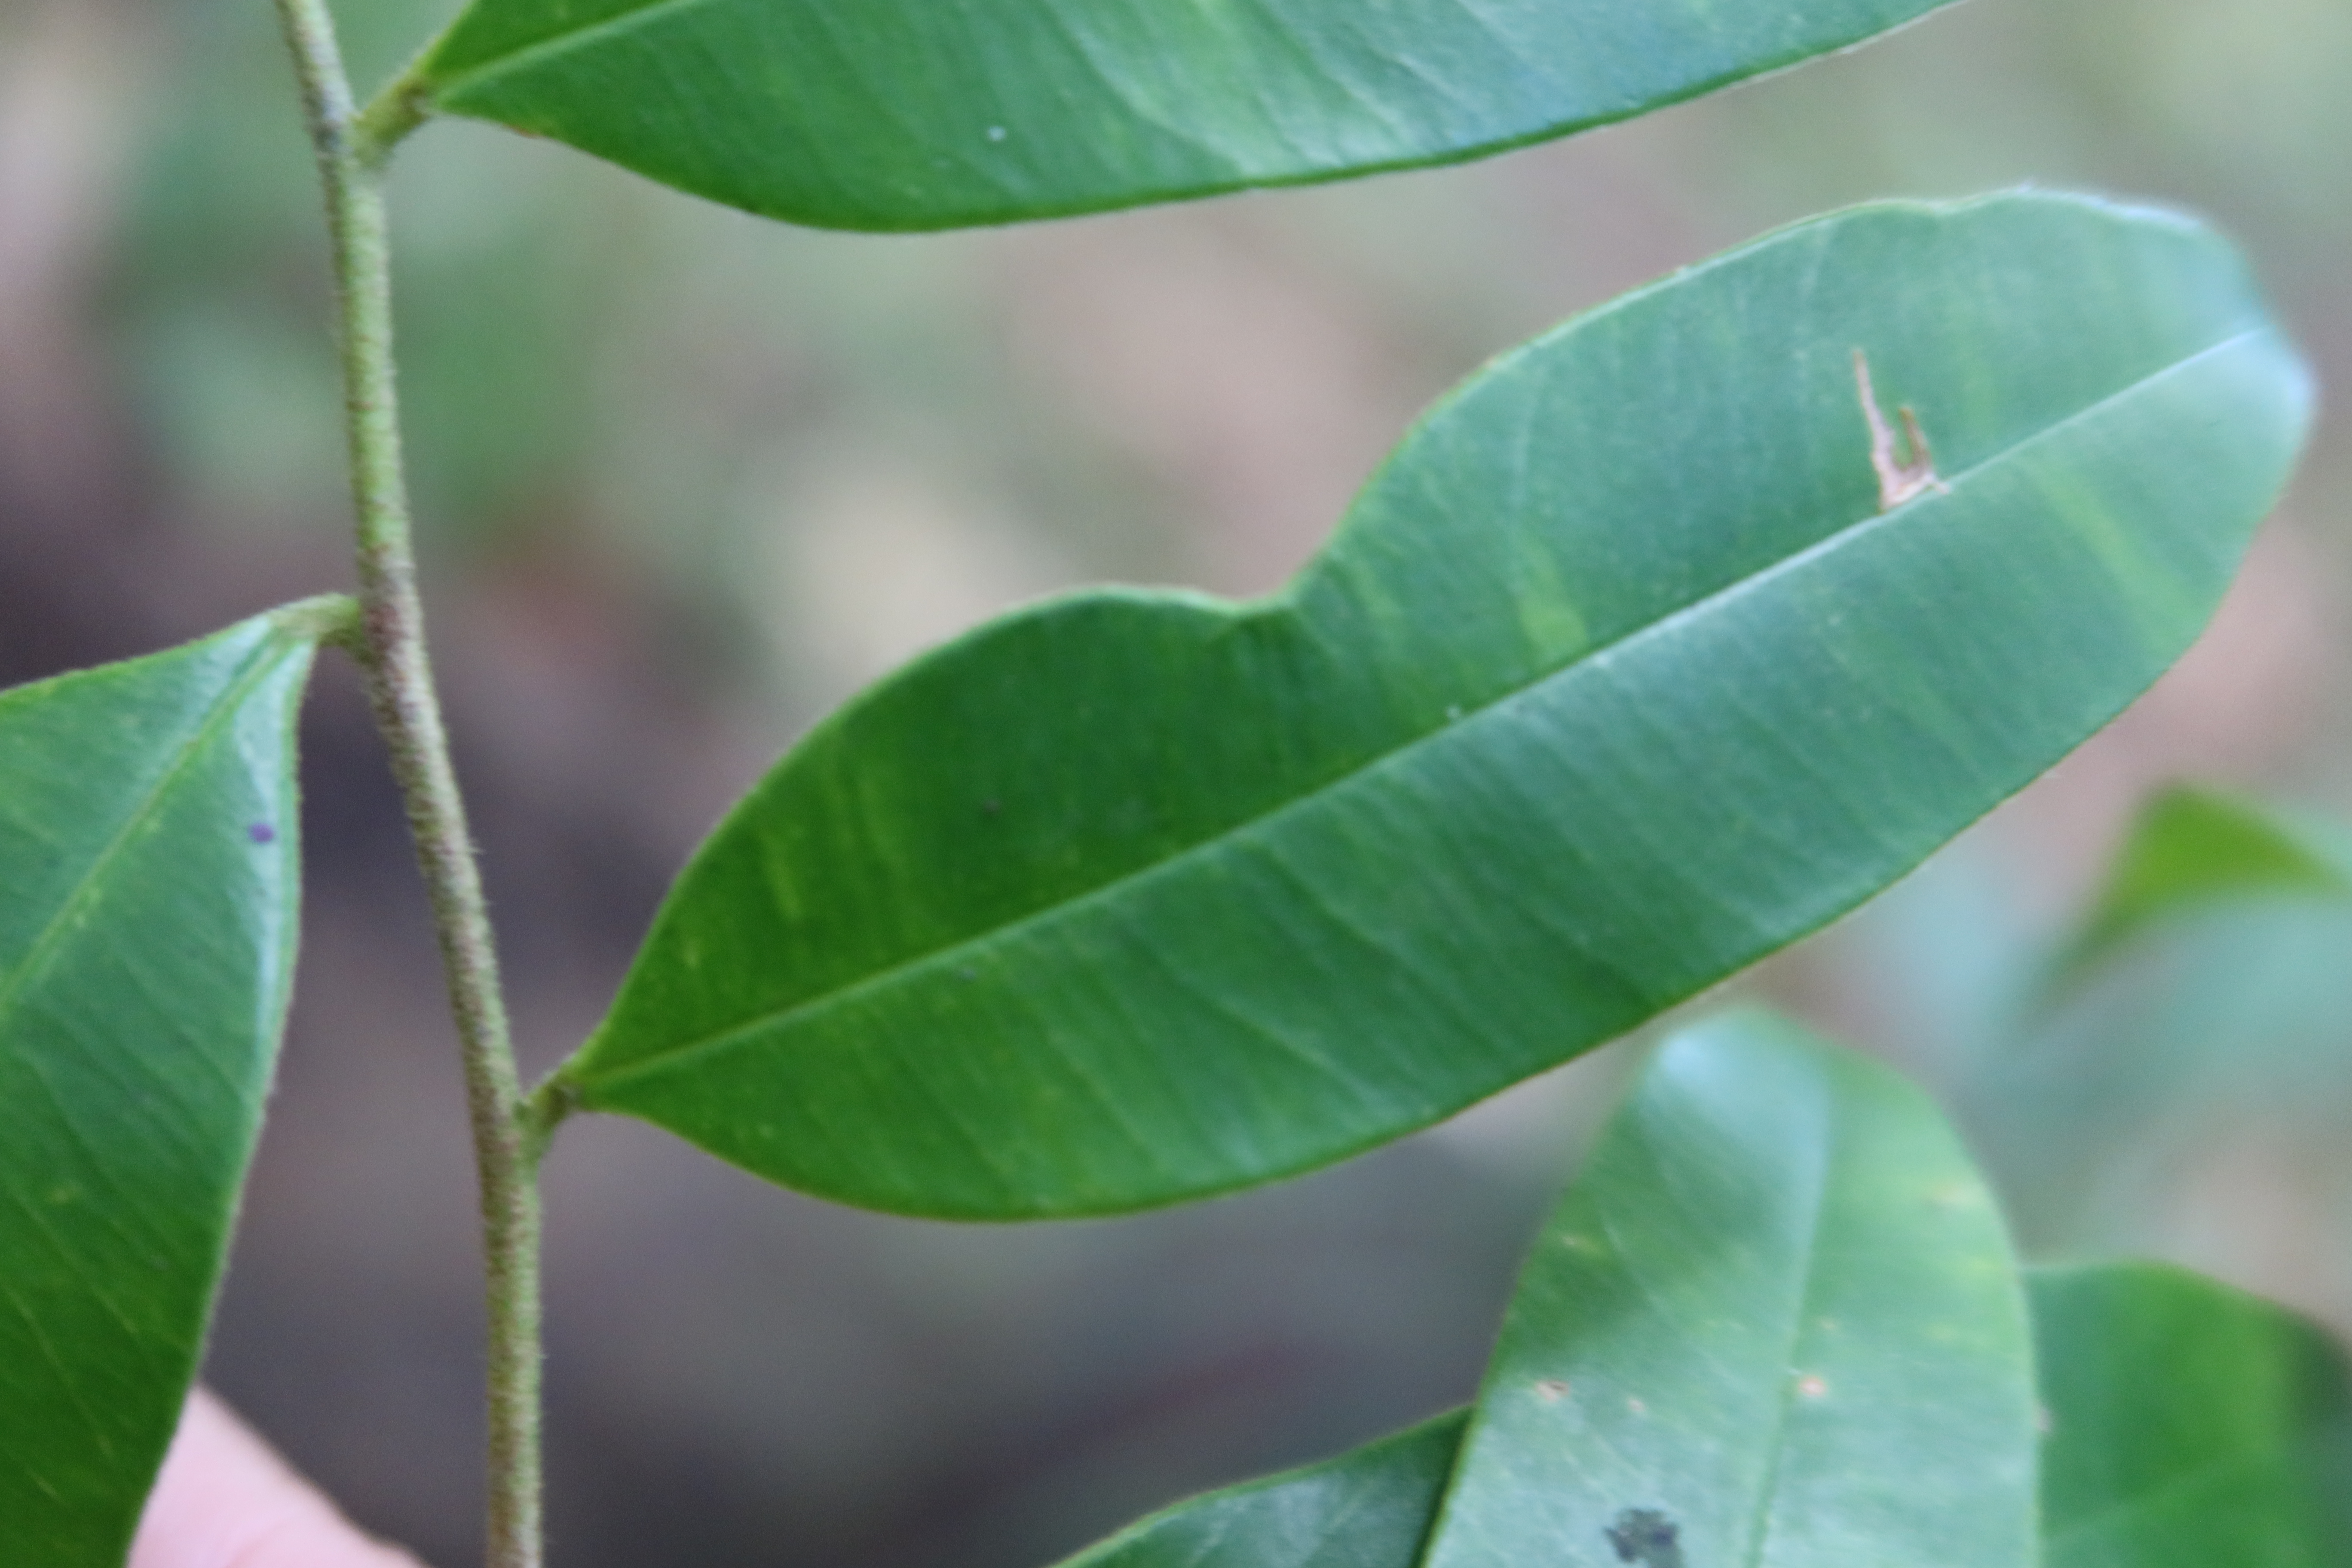
Label: Brown spots